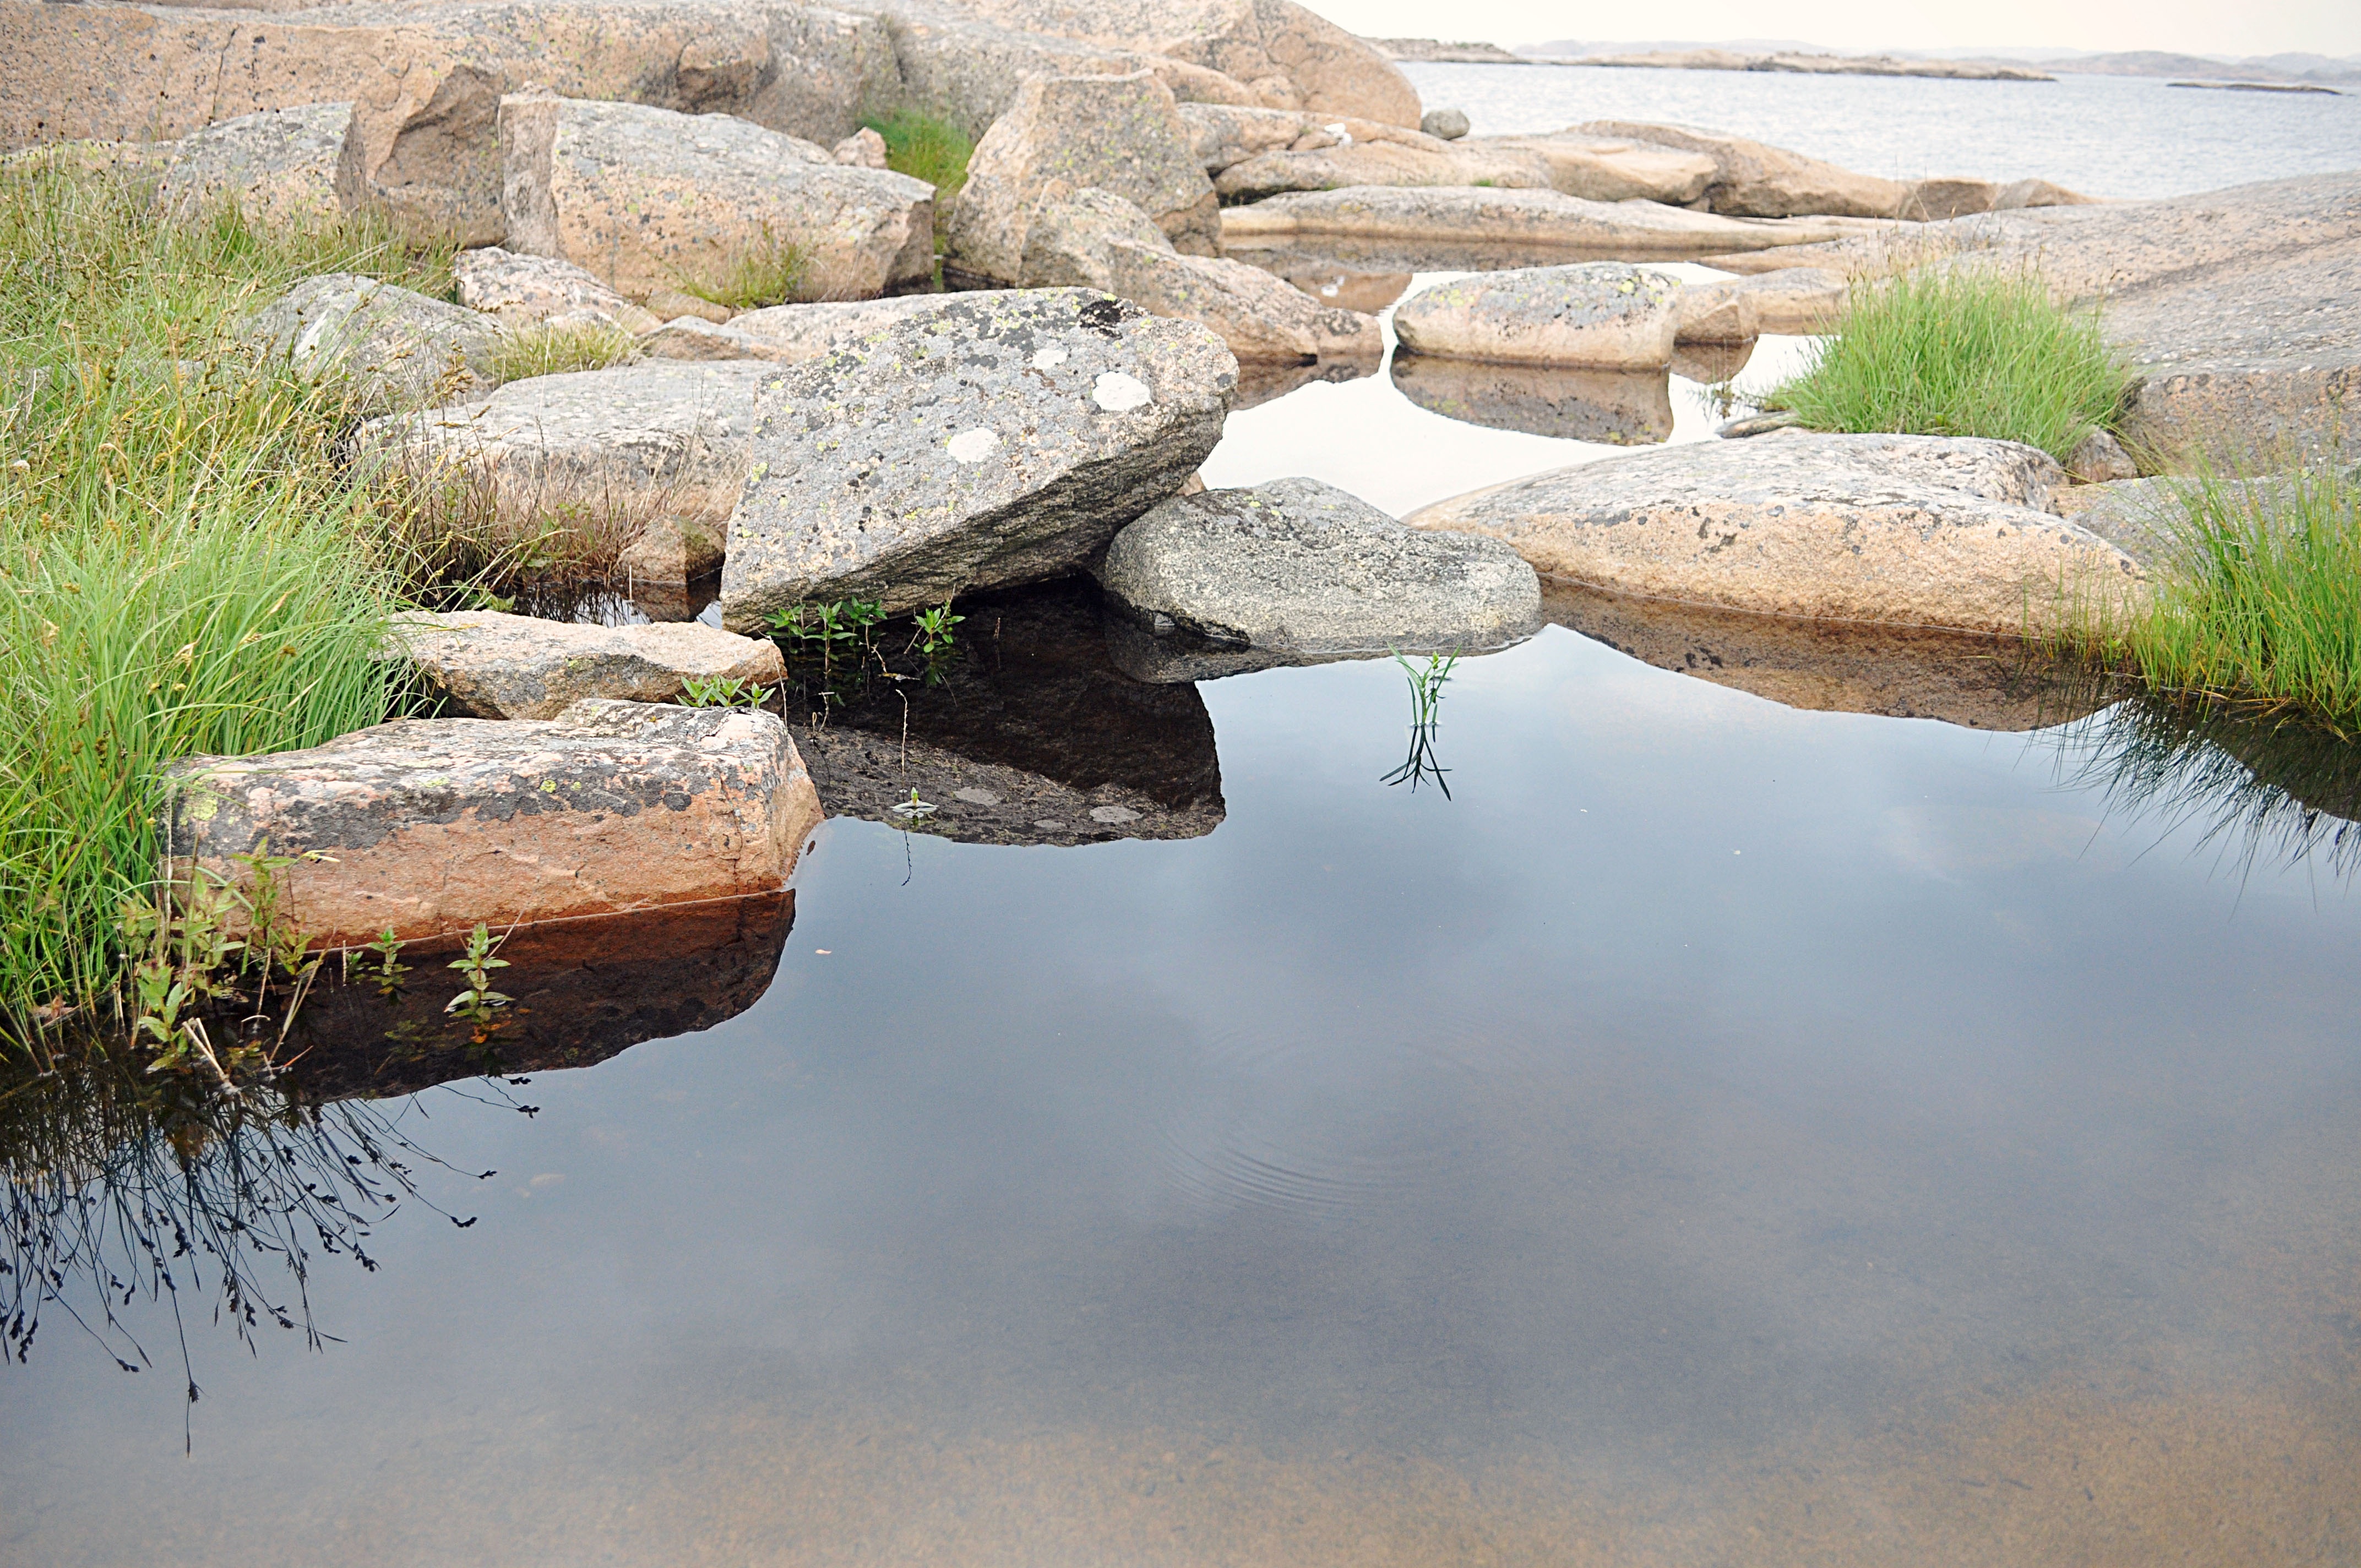
water, nature, grass, rock, river, summer, pond, stream, reservoir, waterway, body of water, still